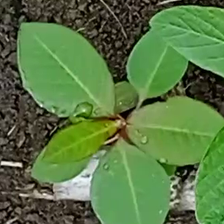
Weed species: Moti_dudhi(Euphorbia_geneculata_L)